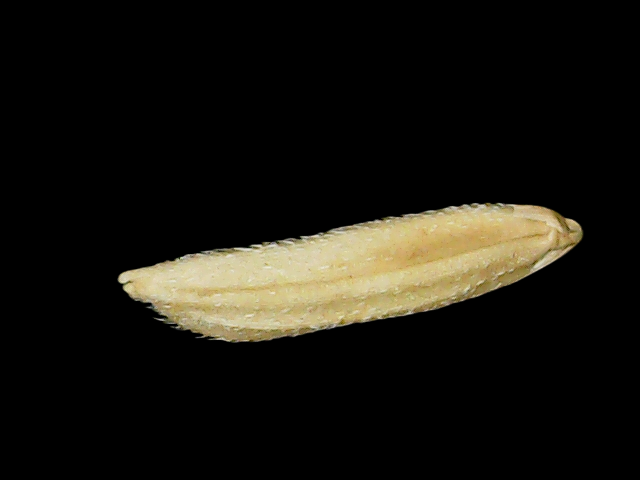
Rice variety: Binadhan26